Tommy Jessop

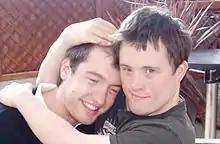
Tommy (right) with brother Will (left)

Jessop frequently collaborates with his brother, the writer and filmmaker Will Jessop. In 2007, the brothers made the broadcast documentary "Tommy's Story" for The Community Channel. Will filmed Tommy behind the scenes of "Coming Down the Mountain" and "Holby City", and was shortlisted for Best Newcomer at the Grierson Awards 2008. In February 2014, Jessop was one of the stars of "Growing Up Down's", a documentary about Blue Apple Theatre's touring production of "Hamlet" that Will produced and directed for BBC Three. The film was described as "BBC Three at its very best" and in November 2014 won the Creative Diversity Network Award for Most Groundbreaking Programme.